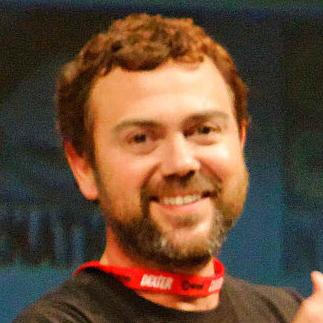
Age: 39